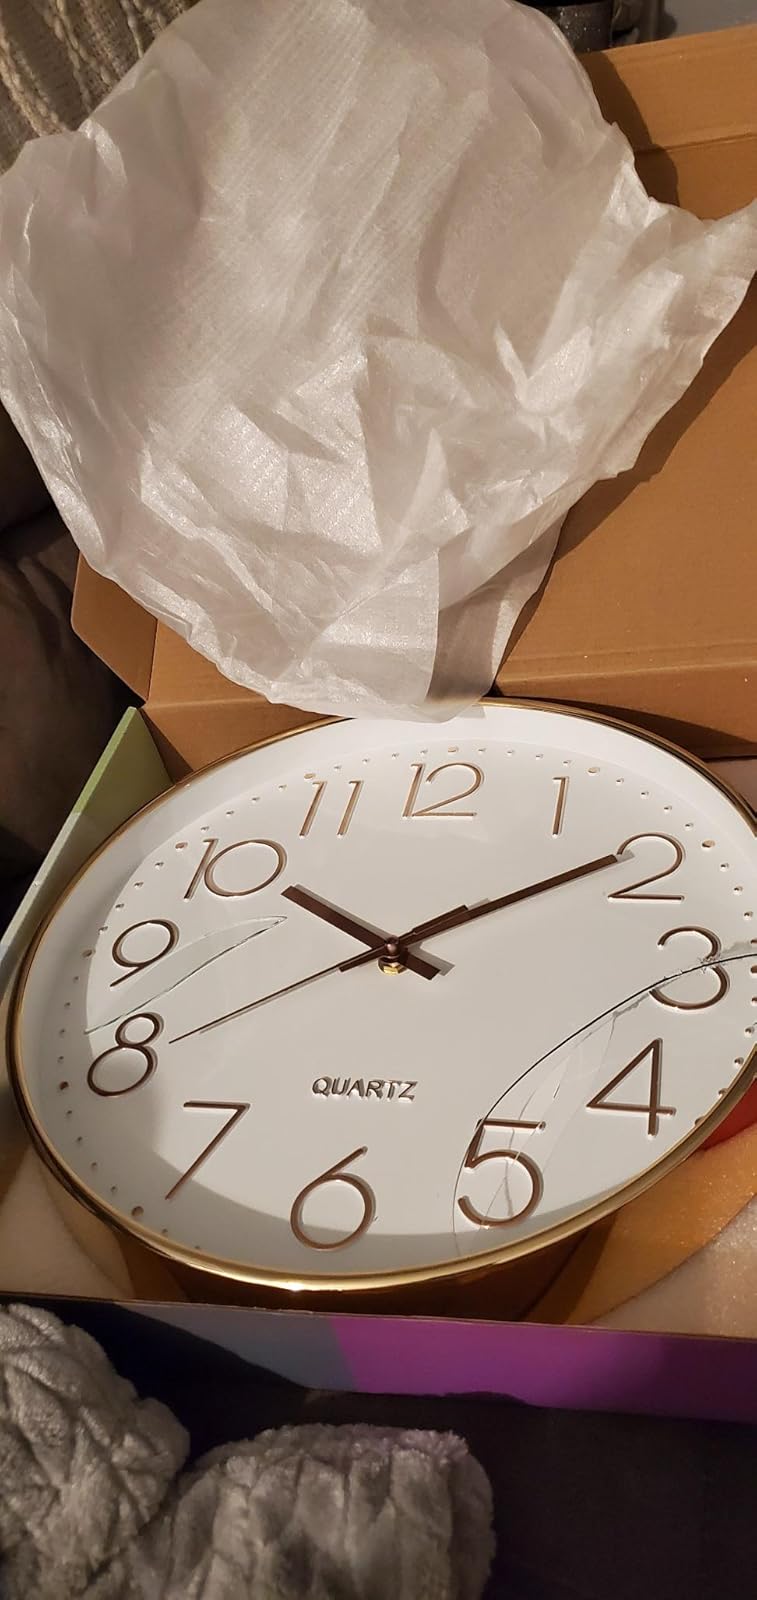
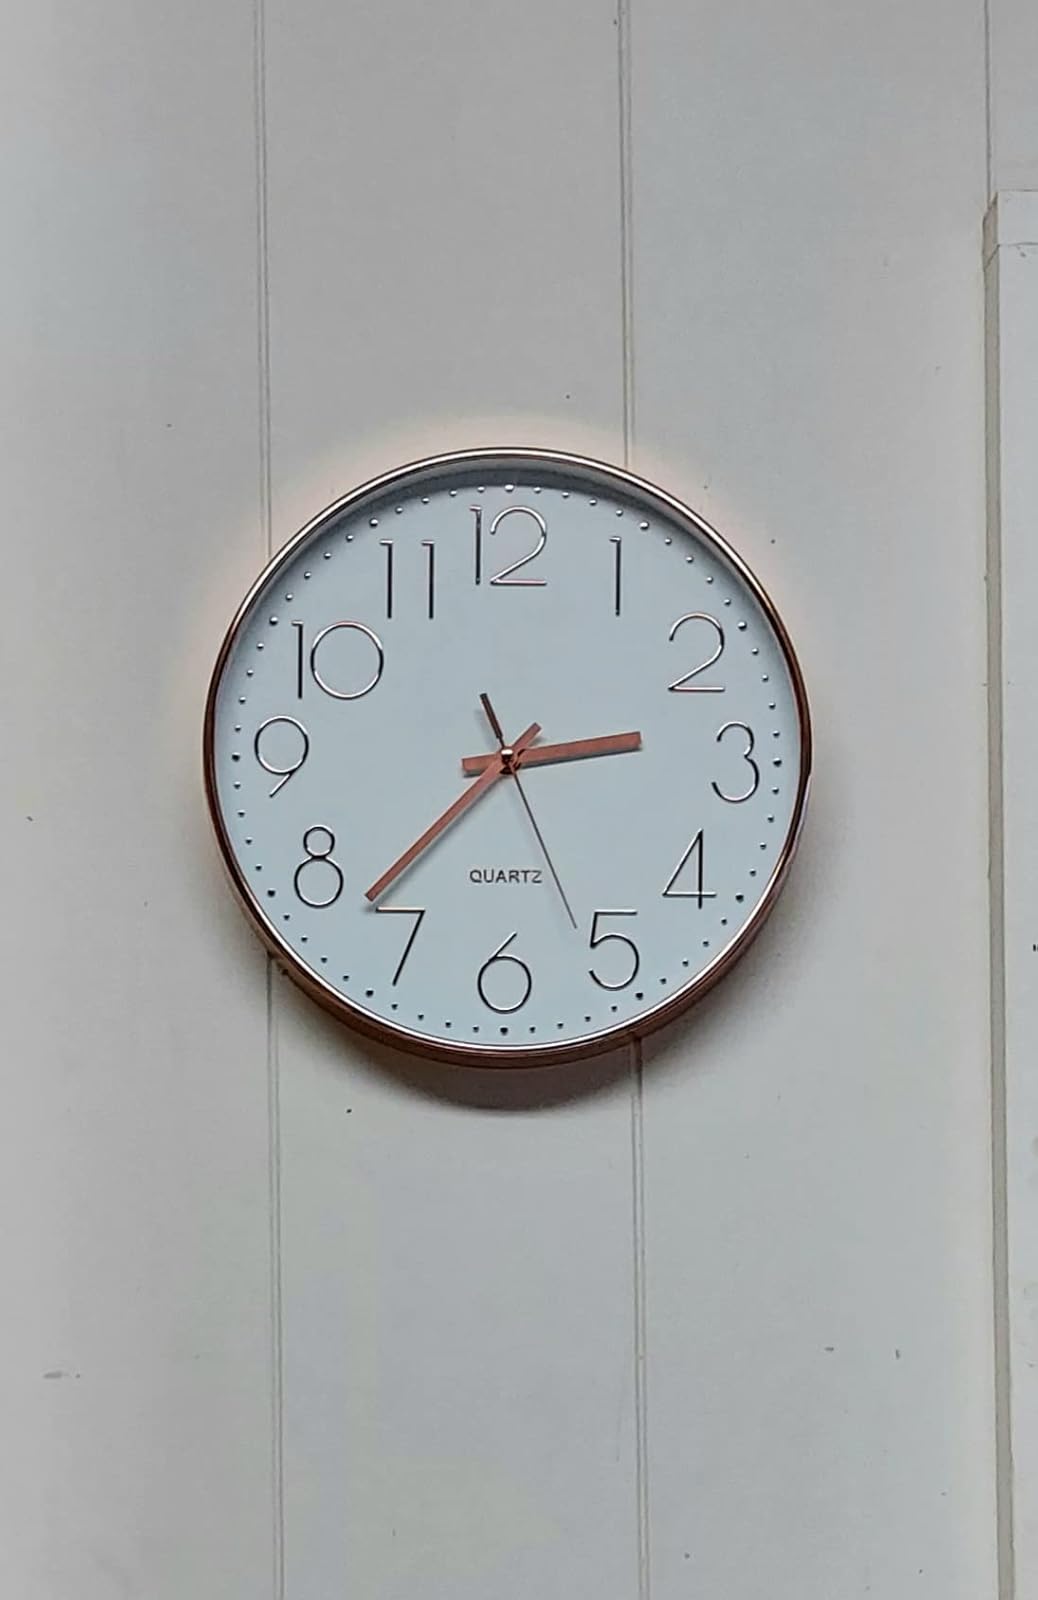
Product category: clock
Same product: yes